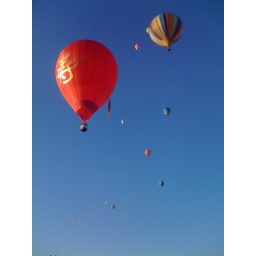
Oct. 12, 2009. Beautiful blue sky day to go &amp;quot;up, up and away&amp;quot; in a hot air balloon.